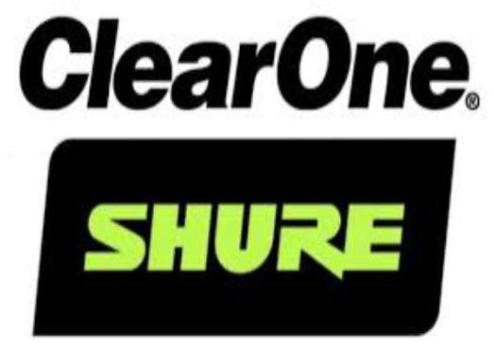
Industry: Clothes